Charles F. Mayer

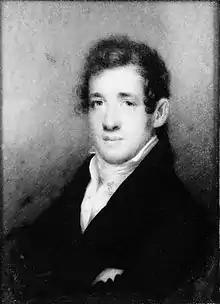
Charles Frederick Mayer (ca. 1815–20)

Charles Frederick Mayer (1795-1864) was an American lawyer, Maryland state senator, and railroad director.